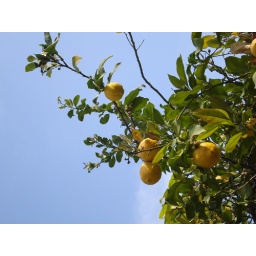
lemon tree standing quite in harmony with the sky - blue as light as it can ever be!!